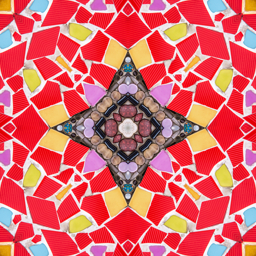
colorful abstract kaleidoscope or endless pattern mosaic from broken tile and stone decorating on the wall for background